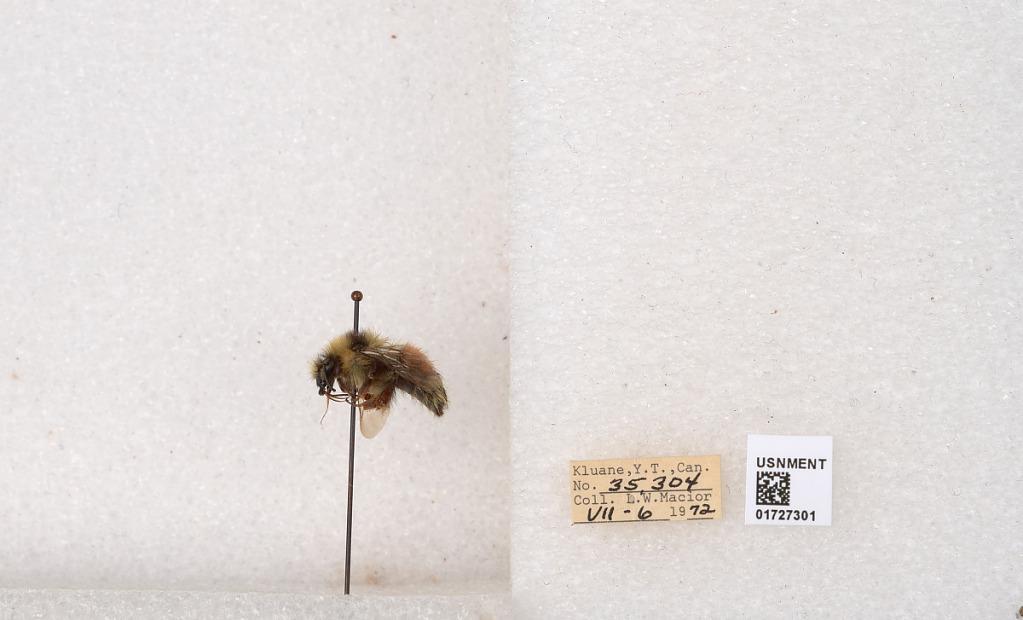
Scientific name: Bombus (Pyrobombus) sylvicola Kirby
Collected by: L. Macior
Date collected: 1972-7-6
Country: Canada
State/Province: Yukon
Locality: Kluane
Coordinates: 61.2426, -139.113